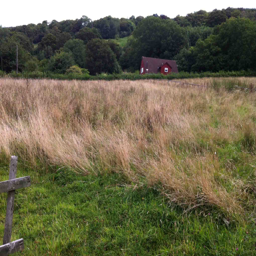
field with a view up the hill